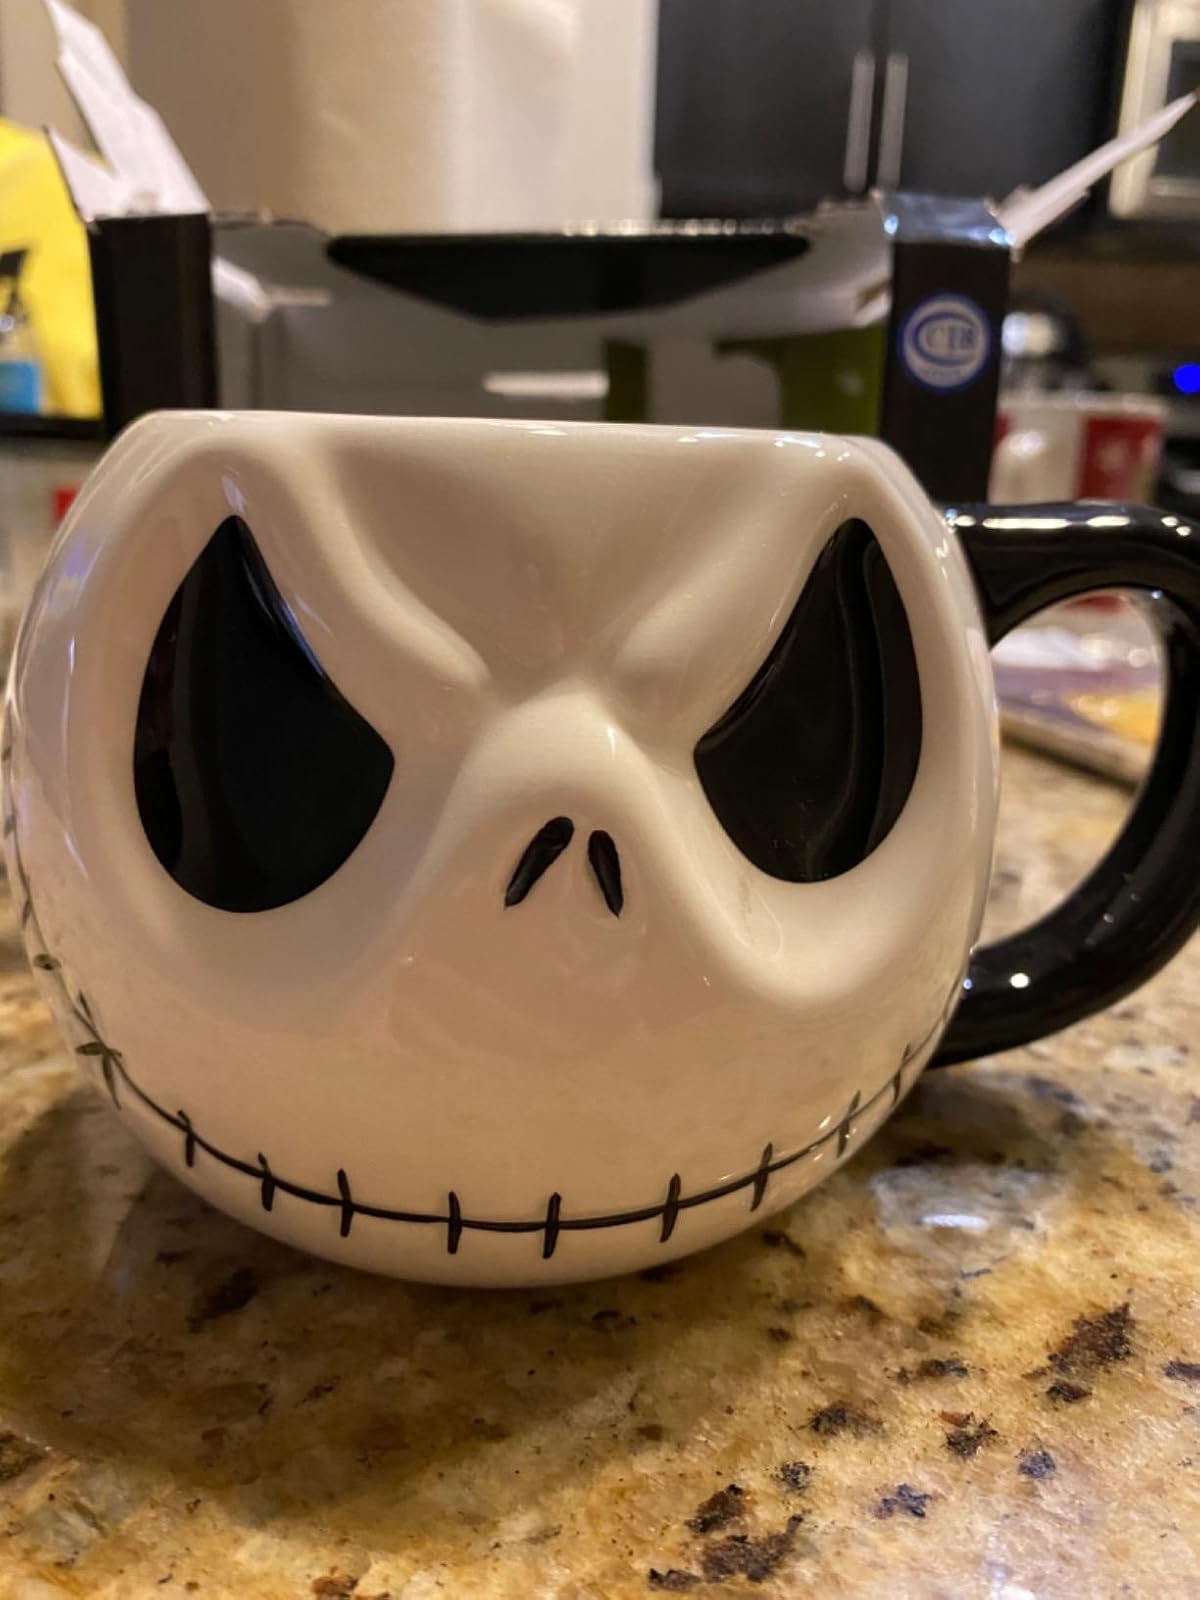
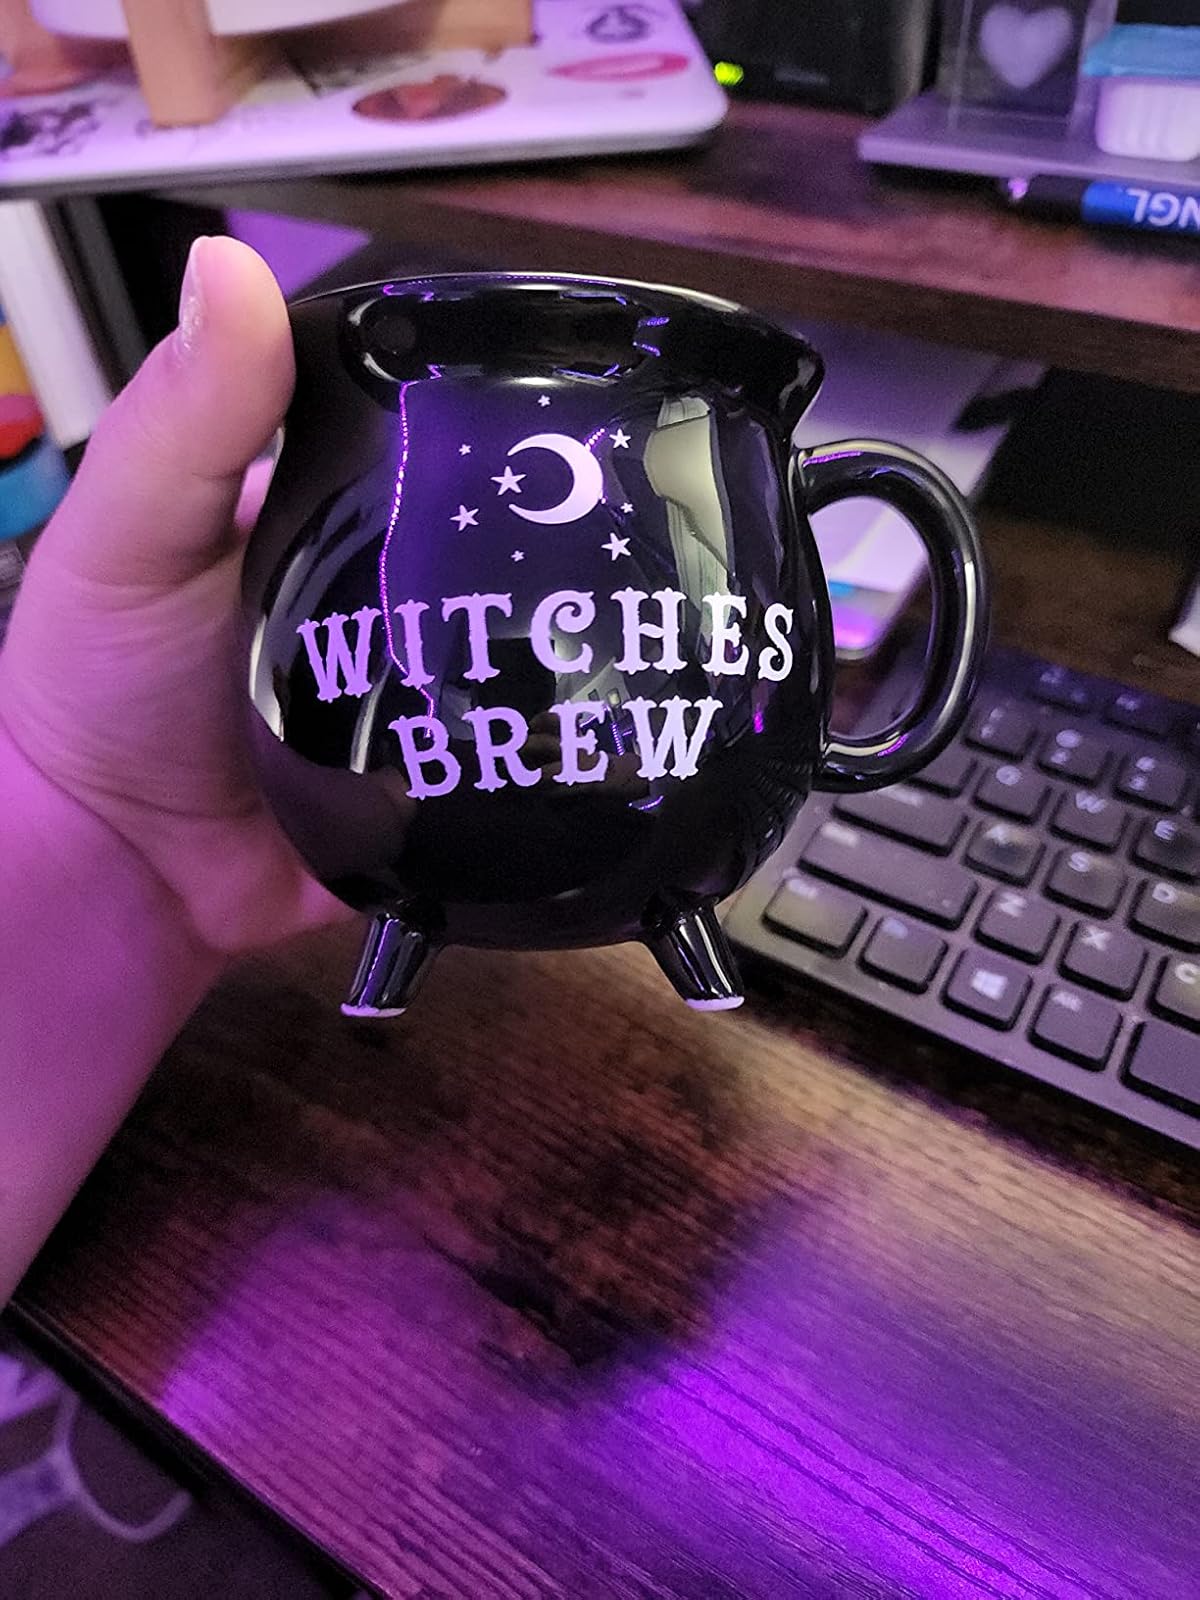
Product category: items_mug
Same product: no